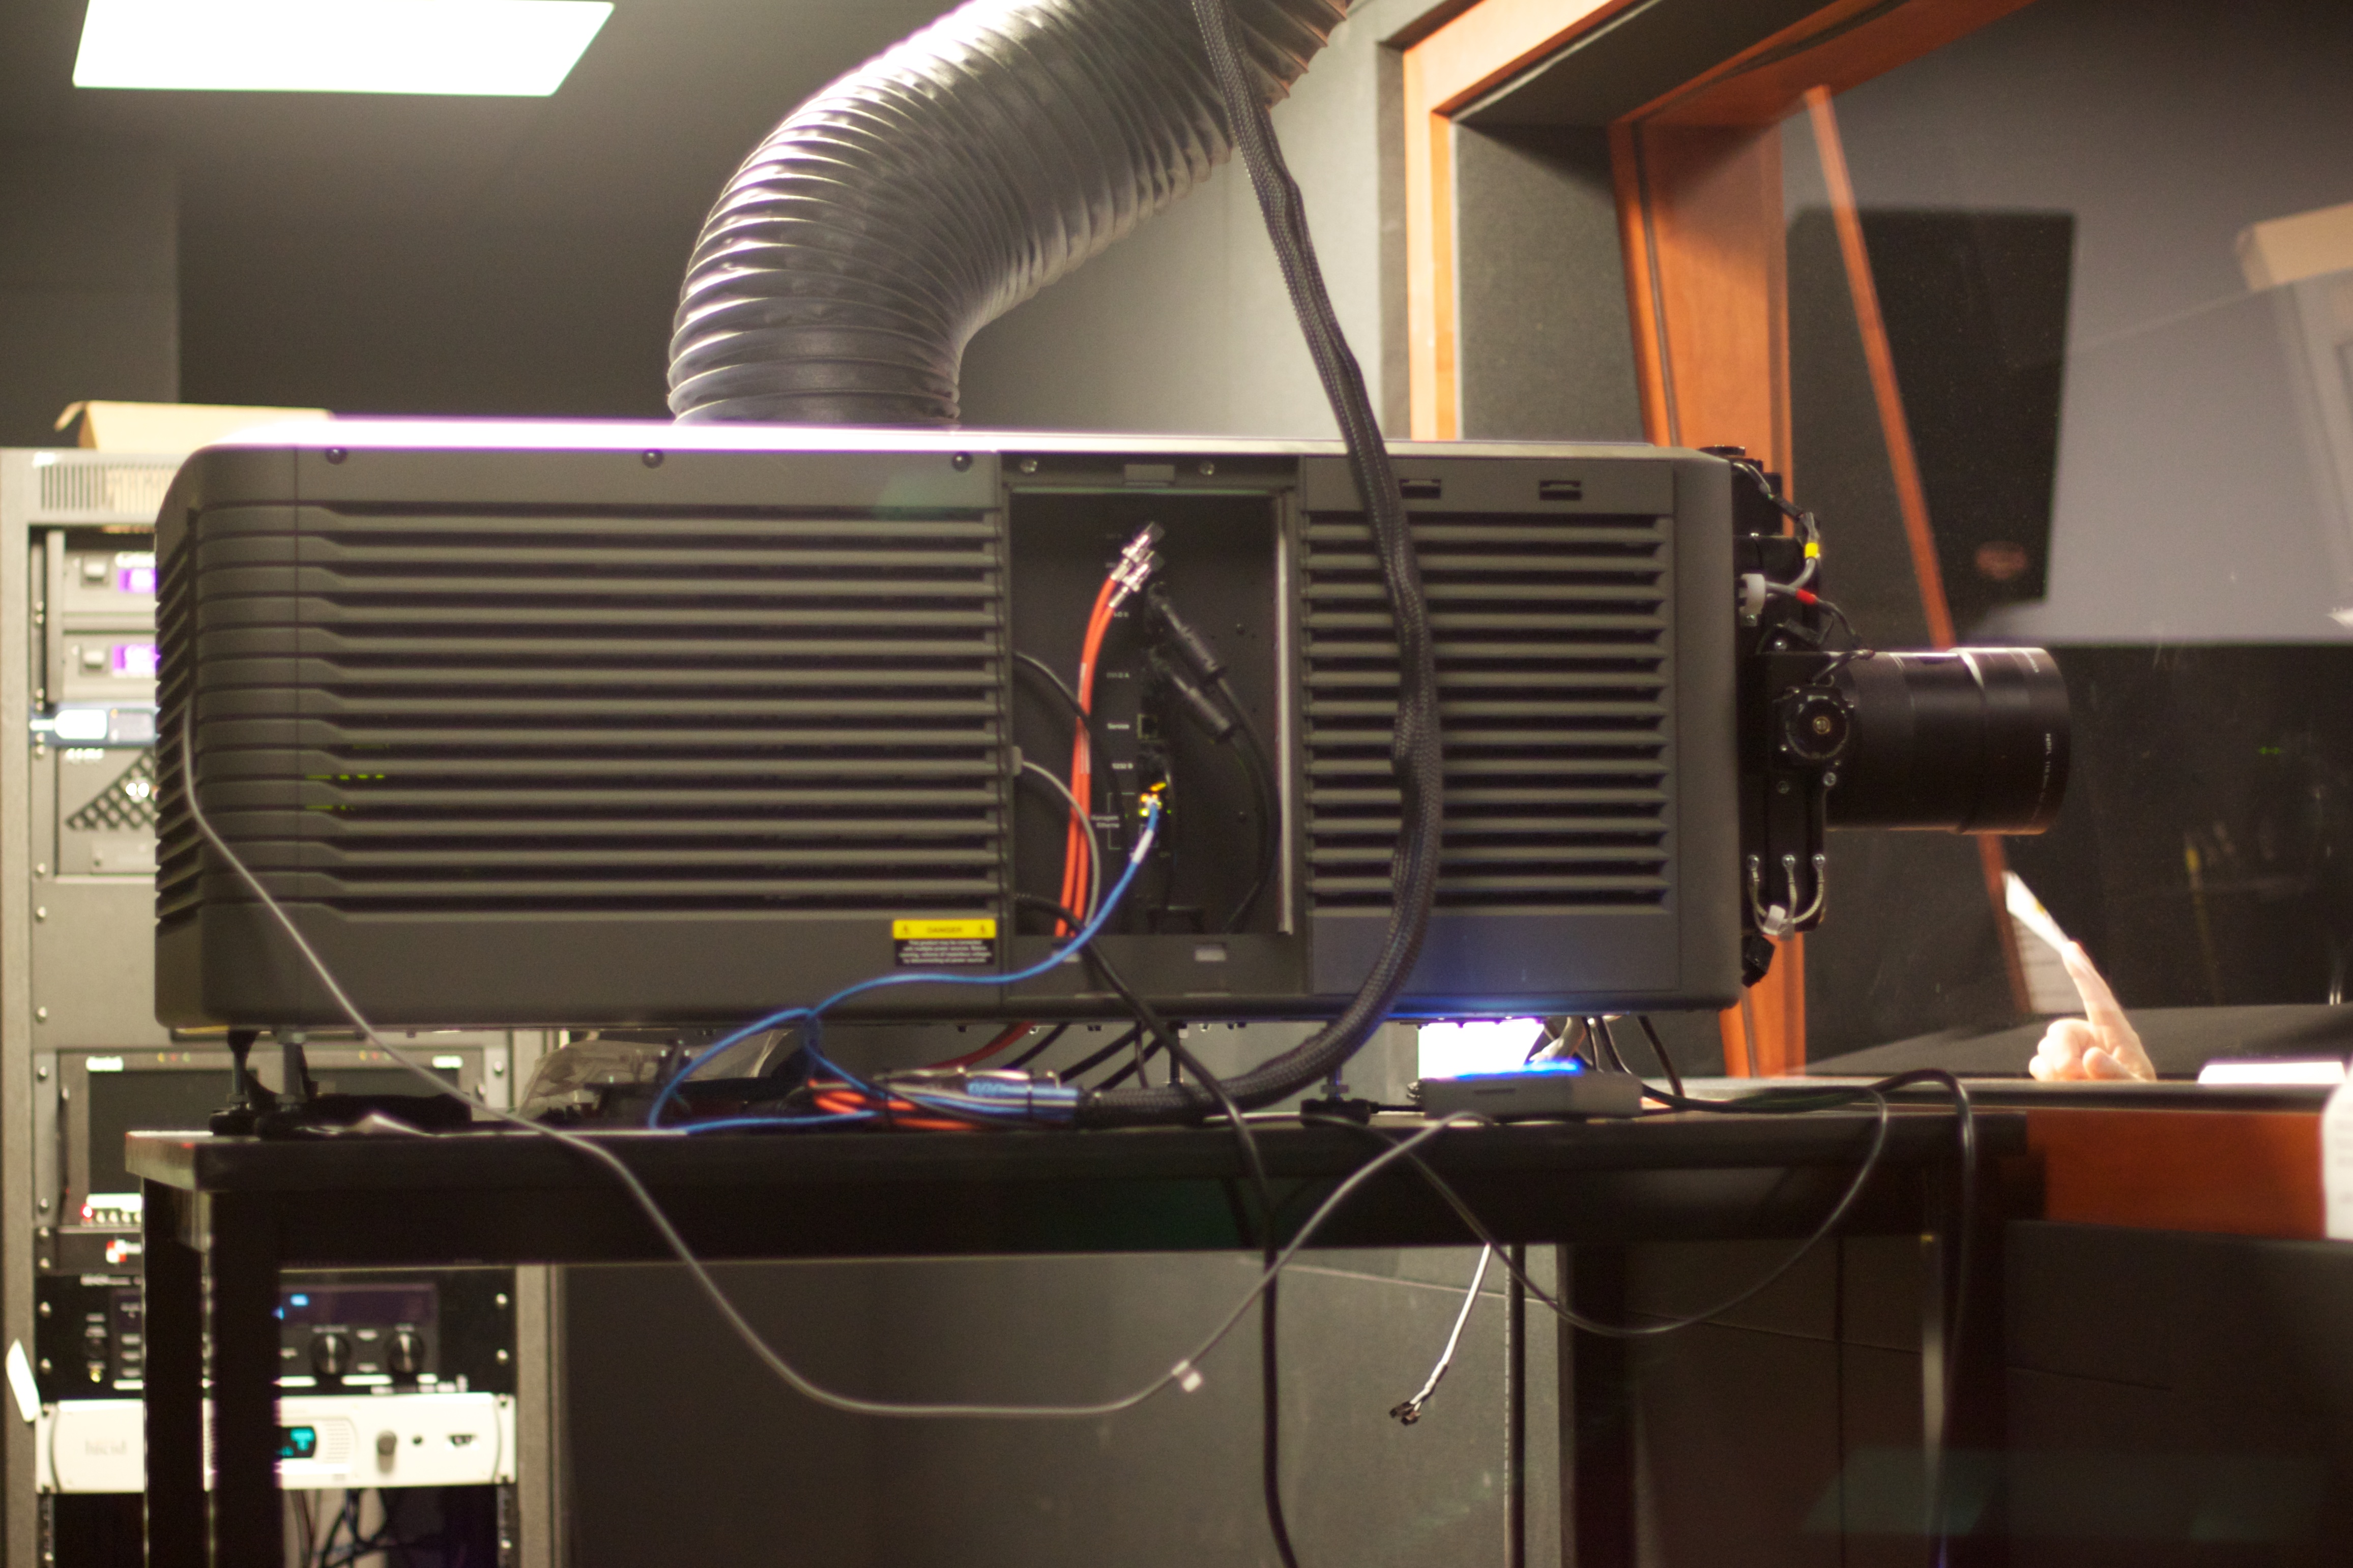
technology, machine, room, radio, personal computer, electronic device, personal computer hardware, display device